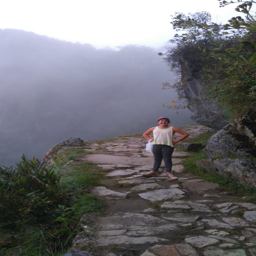
at a bend in the trail